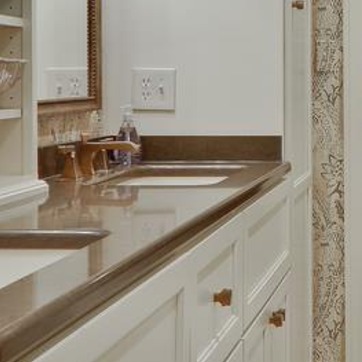
Material: ceramic